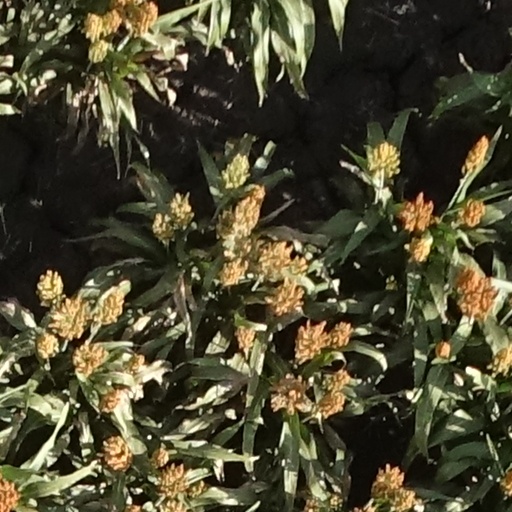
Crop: sorghum